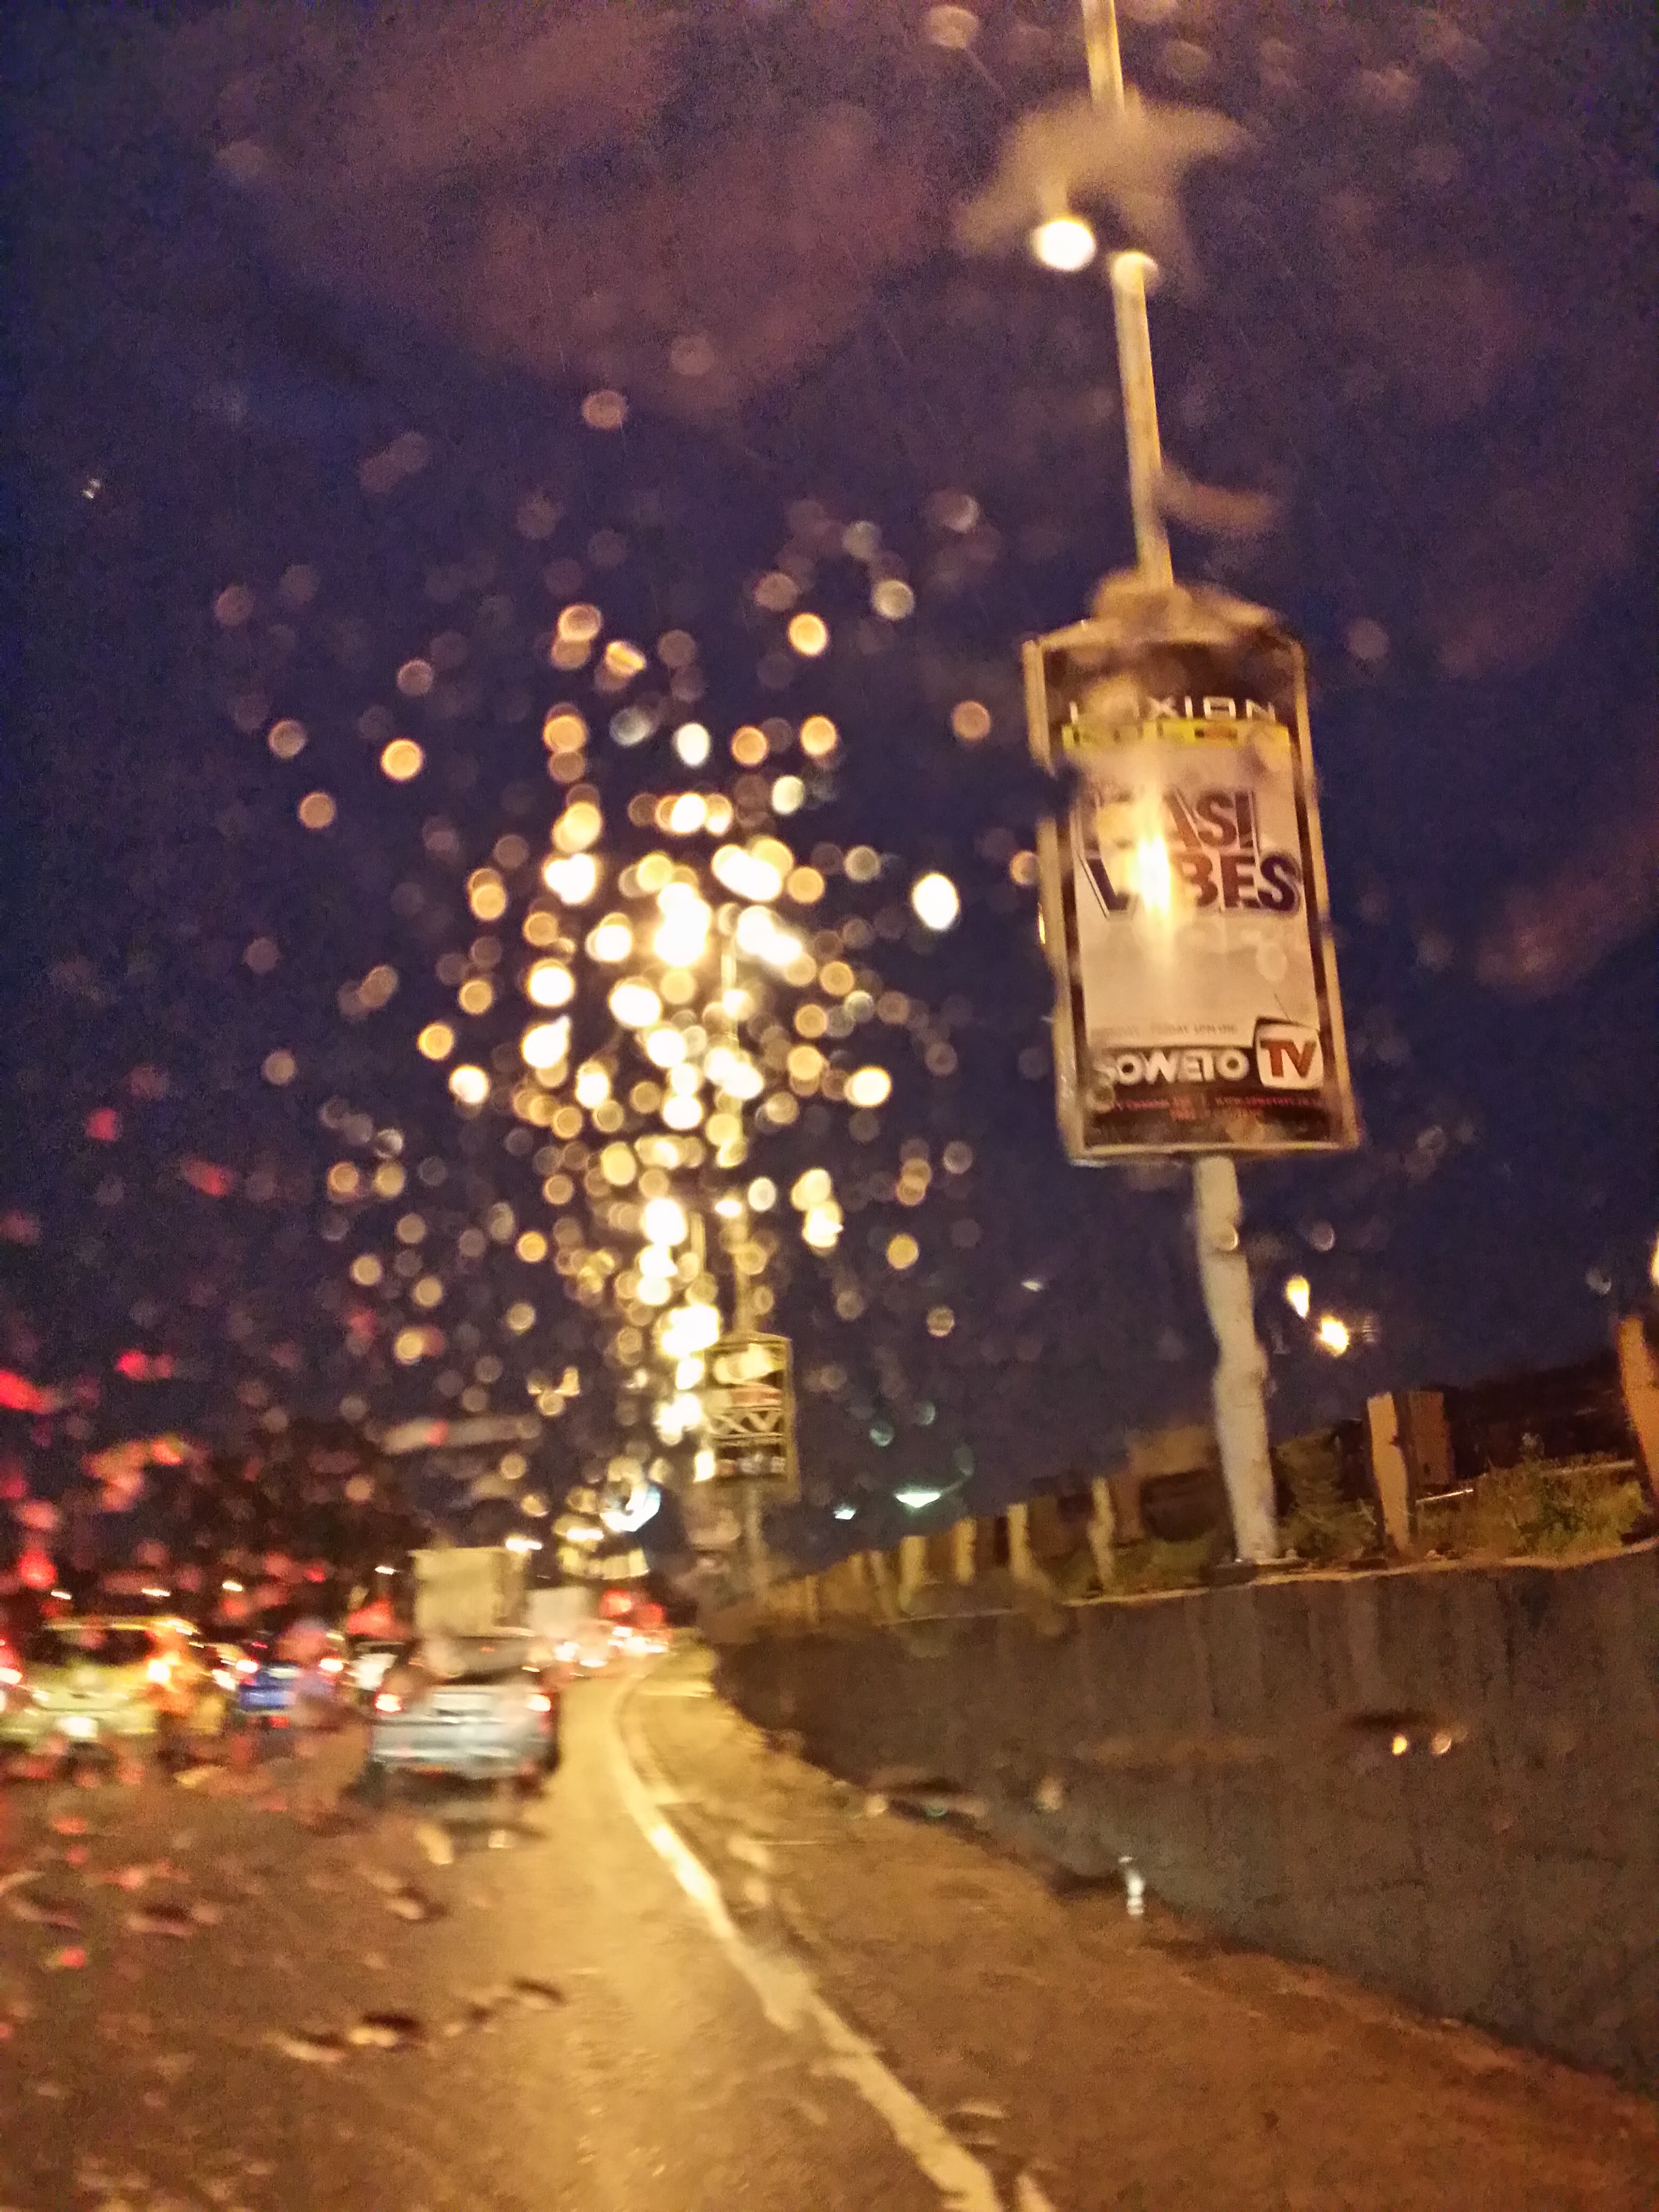
light, blur, night, morning, rain, evening, drive, street light, lighting, rainy, blurry vision